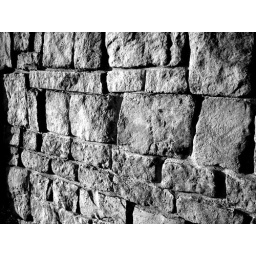
a rock wall by where i live